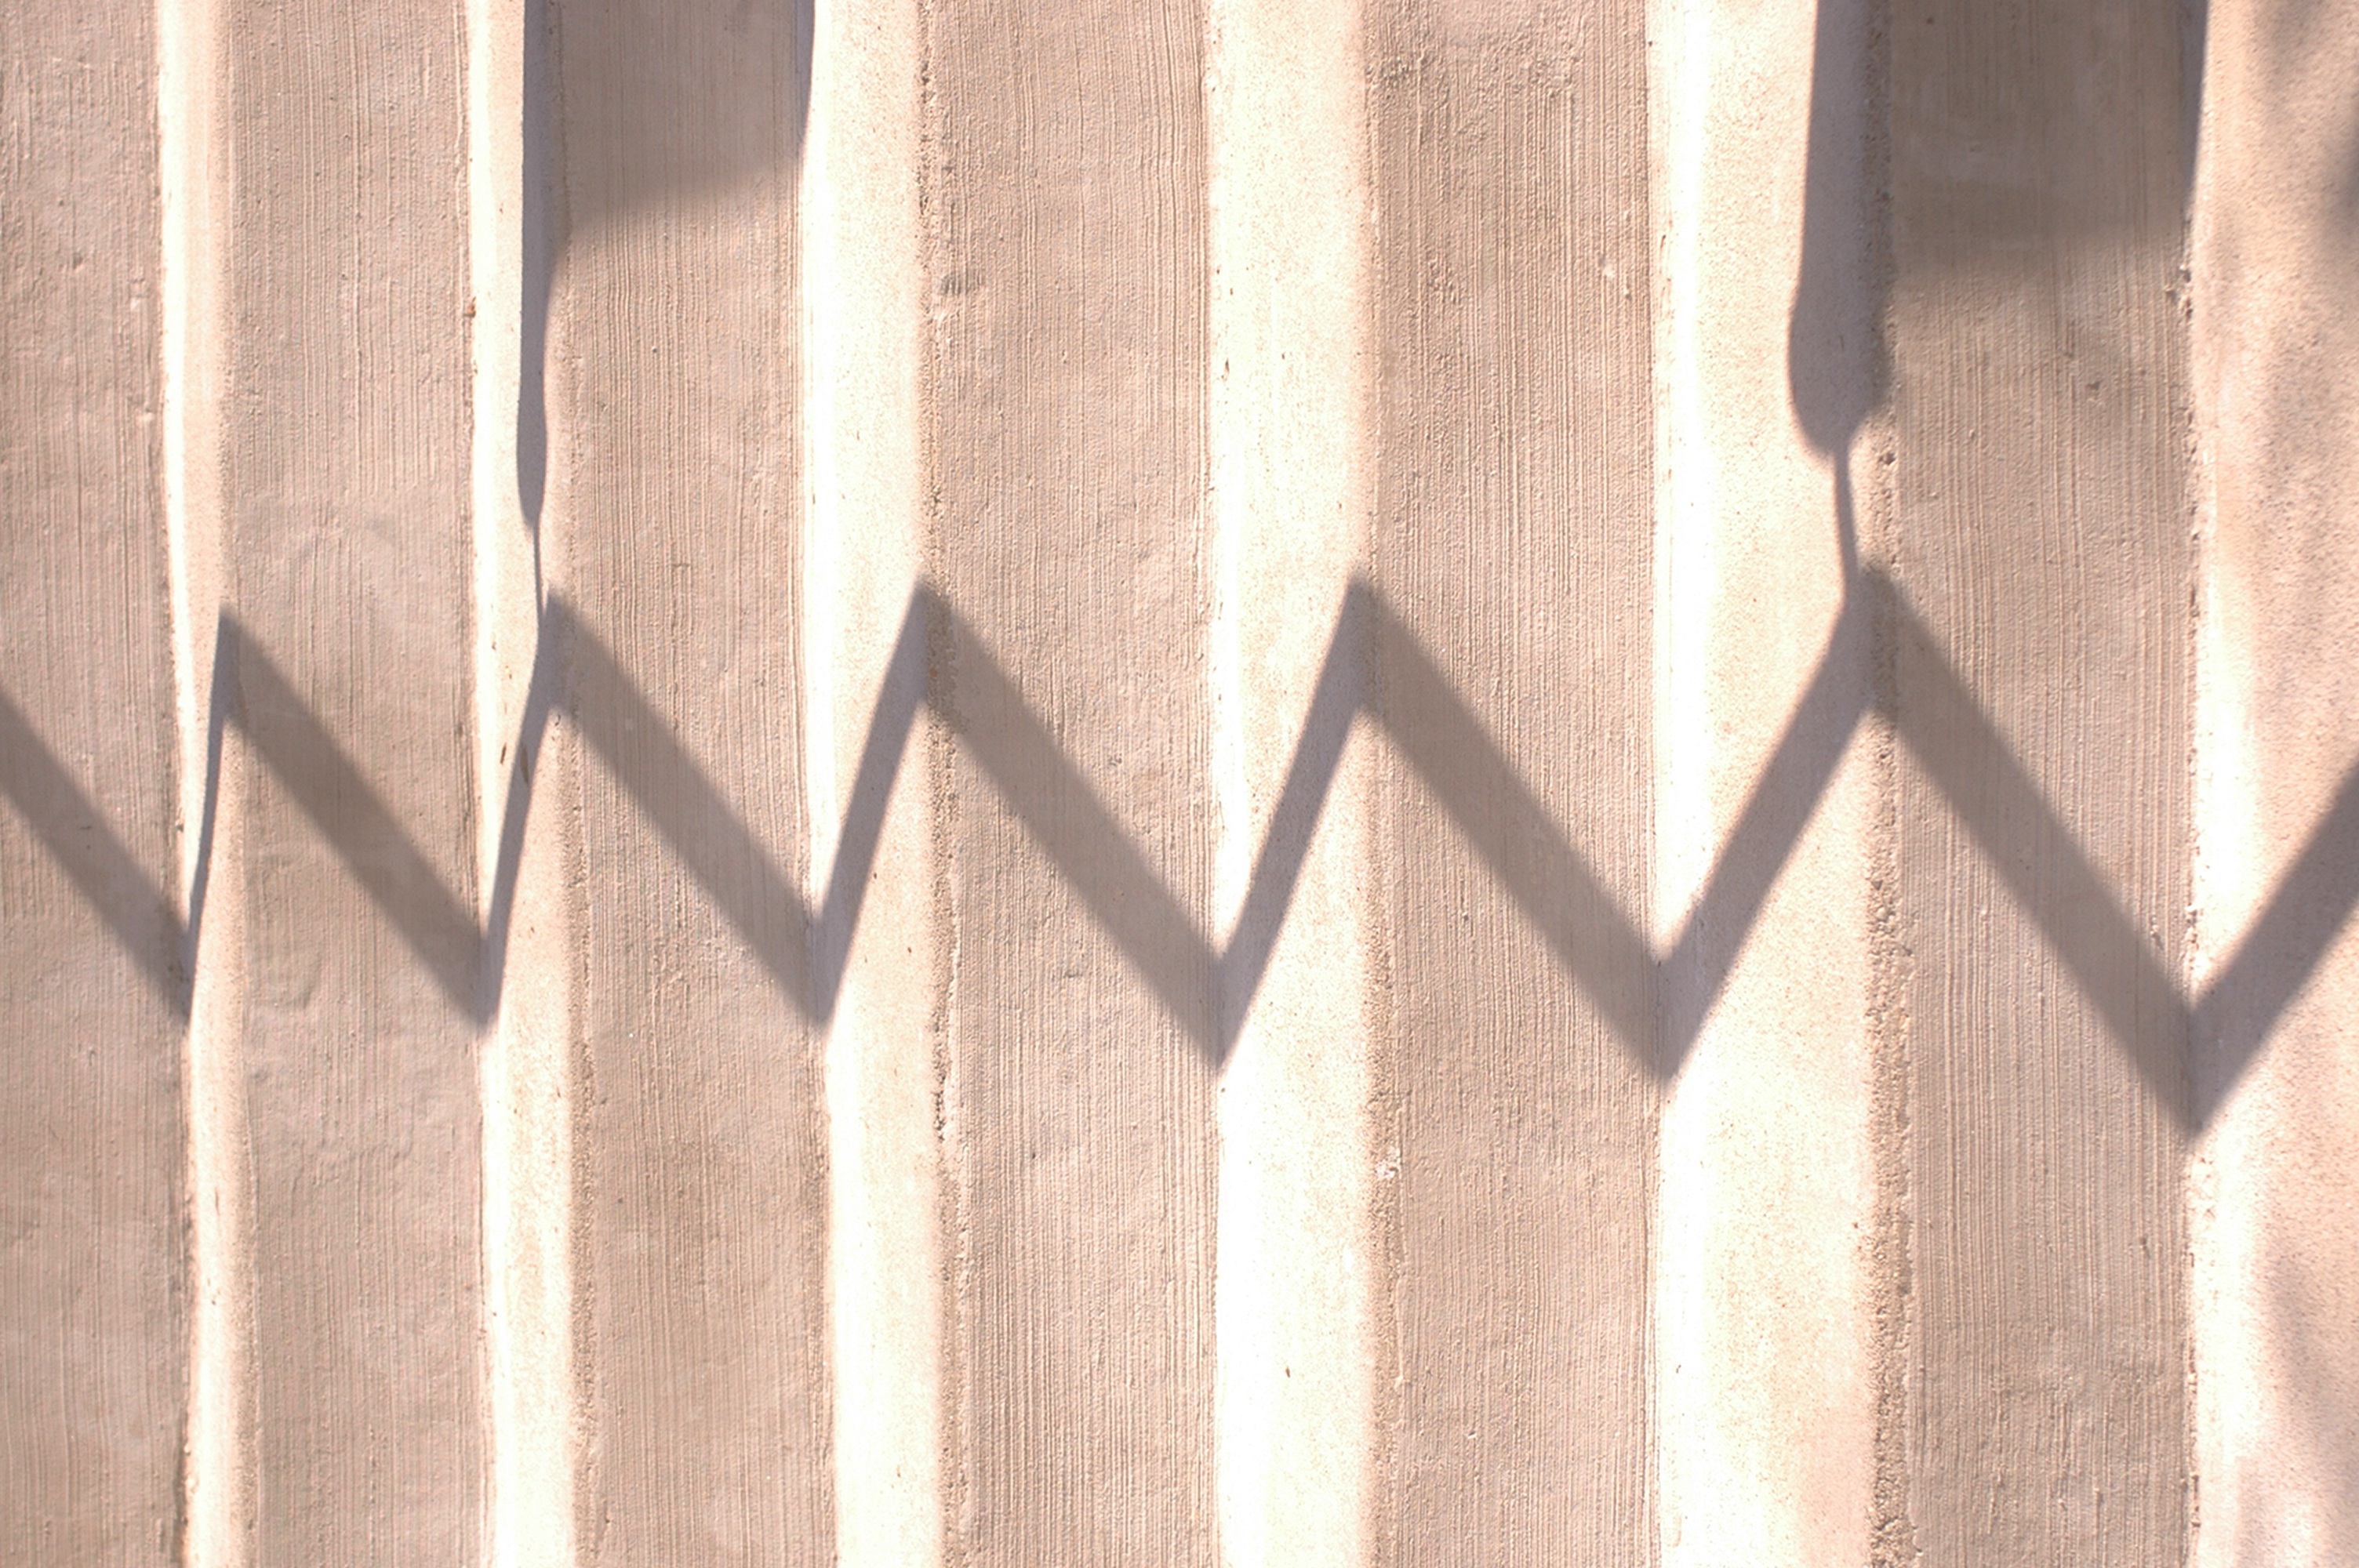
light, wood, white, texture, floor, wall, pattern, line, color, tile, interior design, design, hardwood, stairs, symmetry, shape, zigzag, flooring, wood flooring, window covering, laminate flooring